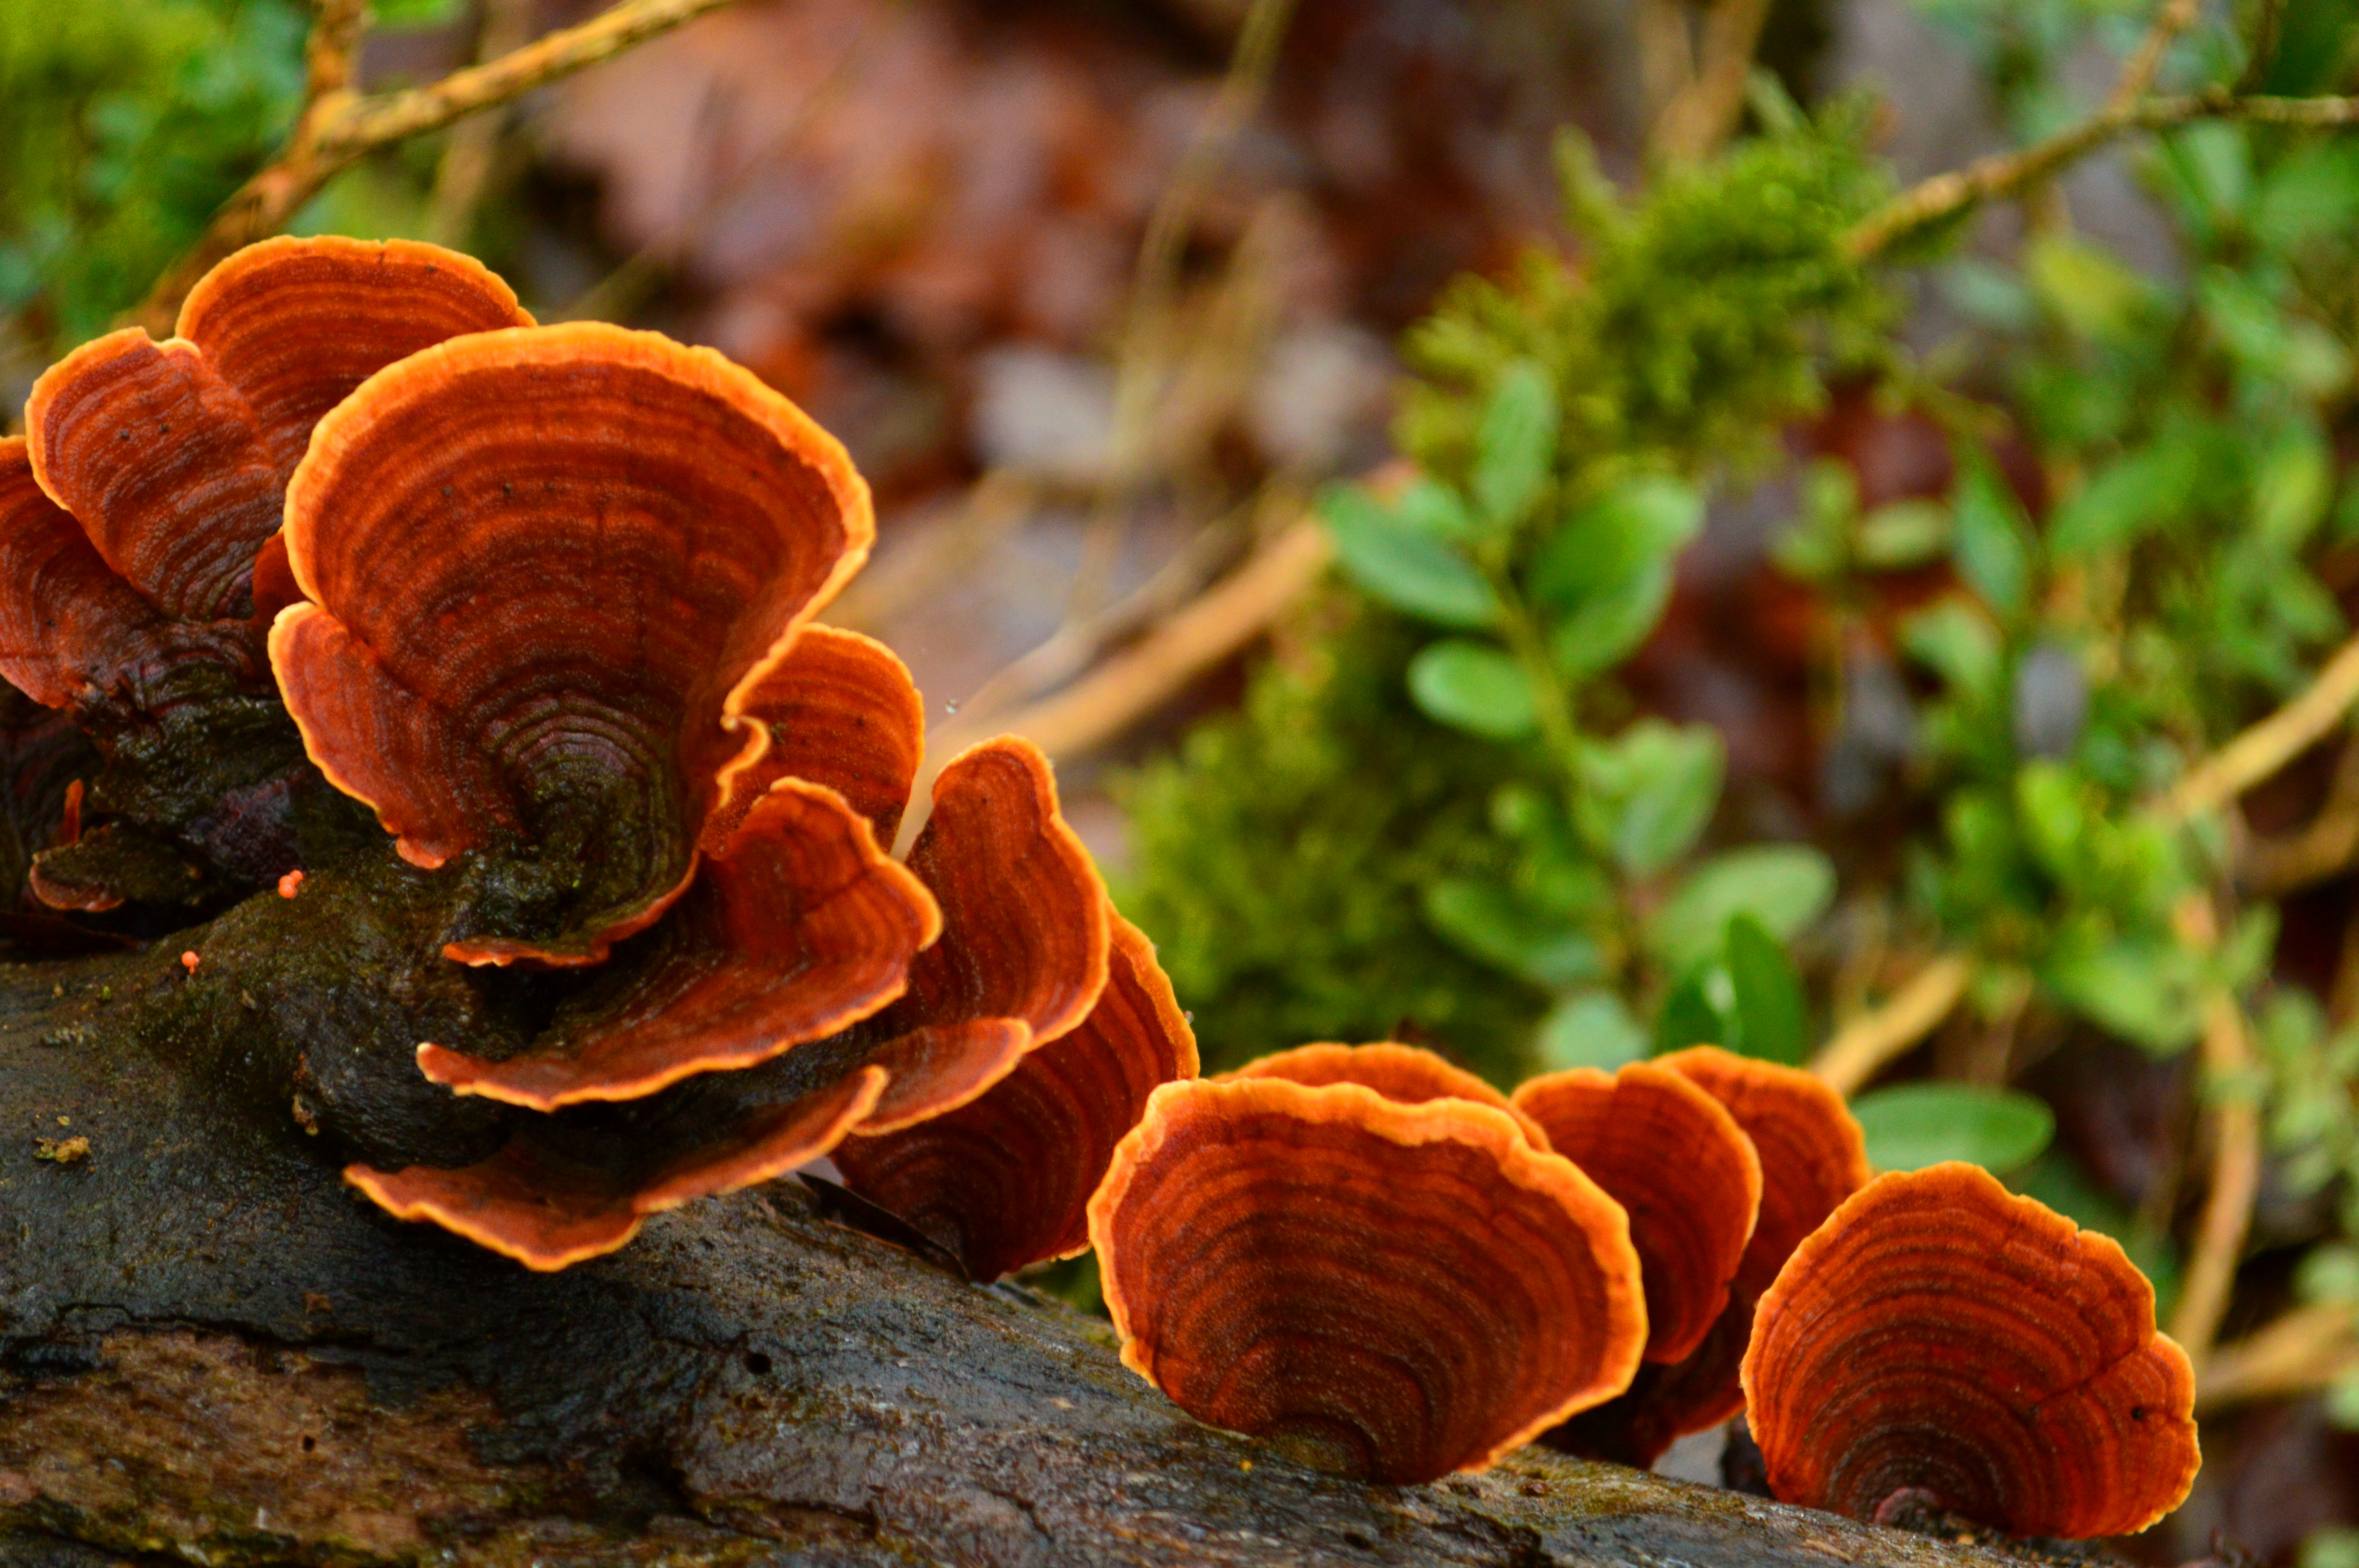
tree, nature, forest, wood, leaf, flower, trunk, autumn, soil, botany, mushroom, flora, season, fungus, bois, bosque, tronc, woodland, madera, tronco, bolete, auriculariales, champignon, wald, bosco, bosc, holz, fungo, macro photography, fusta, legno, seta, stamm, bolet, edible mushroom, medicinal mushroom, agaricomycetes, penny bun, auriculariaceae, lingzhi mushroom